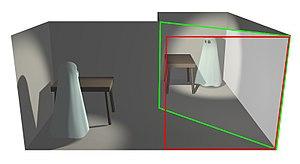
Le fantôme de Pepper ou spectre de Pepper, en anglais Pepper's ghost, connu également sous le nom de fantôme de Dircks, est une technique d'illusion d'optique utilisée dans les représentations scéniques, les maisons hantées et dans certains tours de magie.